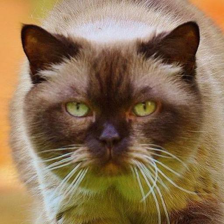
Label: animals